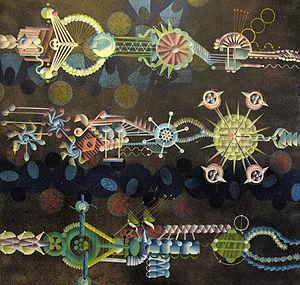
Ash ou Victor Ash est un artiste originaire de Paris, actuellement basé à Copenhague au Danemark.